Braakman

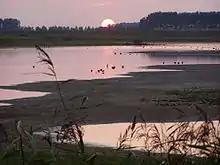
Sunset over the Braakman

The Braakman was a large tidal inlet in the middle of the Dutch region of Zeelandic Flanders, on the south bank of the Westerschelde west of Terneuzen.